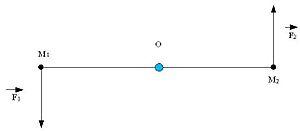
Représentation d'un couple de force. Licensing Catégorie:Schéma de physique
En mécanique du solide, on appelle couple un ensemble de forces appliquées à un solide dont la résultante est nulle, mais dont le moment total est non nul. En pratique, un couple tend seulement à mettre en rotation le système, c'est-à-dire qu'il provoque une variation de son moment cinétique, sans modifier le mouvement de son centre de gravité. C'est un concept fondamental de la mécanique, domaine de la physique qui étudie les mouvements et les déformations des systèmes. Le couple est ainsi nommé en raison de la façon caractéristique dont on obtient ce type d'action : un bras qui tire et un bras qui pousse, les deux forces étant égales et opposées.